Bull skink

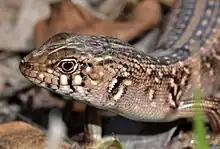
Liopholis multiscutata. Found under an old sheet of corrugated iron by nature enthusiast Tony Rouphael.

The bull skink, southern sand-skink or southern heath skink (Liopholis multiscutata) is a species of terrestrial skink, a lizard in the family Scincidae. It is one of eleven species within the "Liopholis" genus.